St Stephen's Church, Acomb

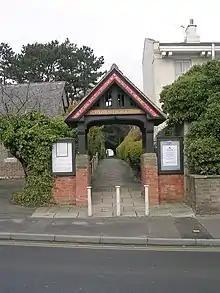
Lychgate at the main entrance to the churchyard

By 1830, the church was ruinous, so from 1831 to 1832 it was rebuilt, to a design by George Townsend Andrews. It seated 338 worshippers, partly in two galleries. Cruciform in plan, it was constructed in Tadcaster limestone with a slate roof. The original chancel was retained, but it was rebuilt in 1851. A vestry was added in 1889, and the following year, an east window was added. In the 20th-century, a porch was added, as was a lean-to on the north wall.